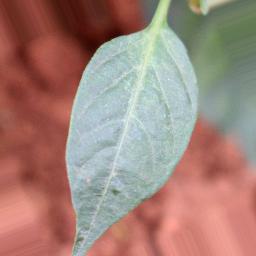
Label: healthy